The University Days of a Dog

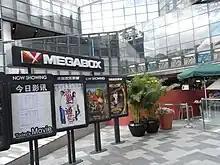
The premiere took place at the Megabox Sanlitun theater

The premiere was held in Beijing on August 12, 2010. The premiere took place at the Megabox Sanlitun theater (三里屯美嘉欢乐影城, Pinyin: "Sānlǐtún Měijiāhuānlè Yǐng Chéng"). It was given a national release on September 3, 2010. Around the release of the film, the film cast and crew toured around China, making official appearances. On August 31 and September 1 they visited the Shanghai Studio City (环艺影城 "Huán Yì Yǐng Chéng") theater. On September 2 they visited the Nanjing Jinling Workers Cinema (金陵工人影城 "Jīnlíng Gōngrén Yǐng Chéng"). On September 3 they visited the Hangzhou Xinyuan International Theater (新远国际影城 Pinyin: "Xīnyuǎn Guójì Yǐng Chéng") and the Hangzhou Qingchun Yintai Lumière Pavilions (庆春银泰卢米埃影城, Pinyin: "Qìngchūn Yíntài Lúmǐāi Yǐng Chéng") theater. On September 4 they visited Shenzhen's Jinyi International Theater and Wuhan's Wanda International Theater, and on September 5 they visited Guangzhou. On September 11 they made an official visit in Beijing. 690 digital copies of the film were produced for theatrical distribution.